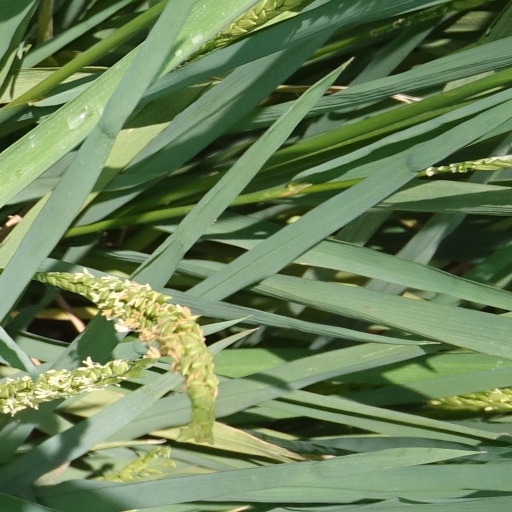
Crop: rice